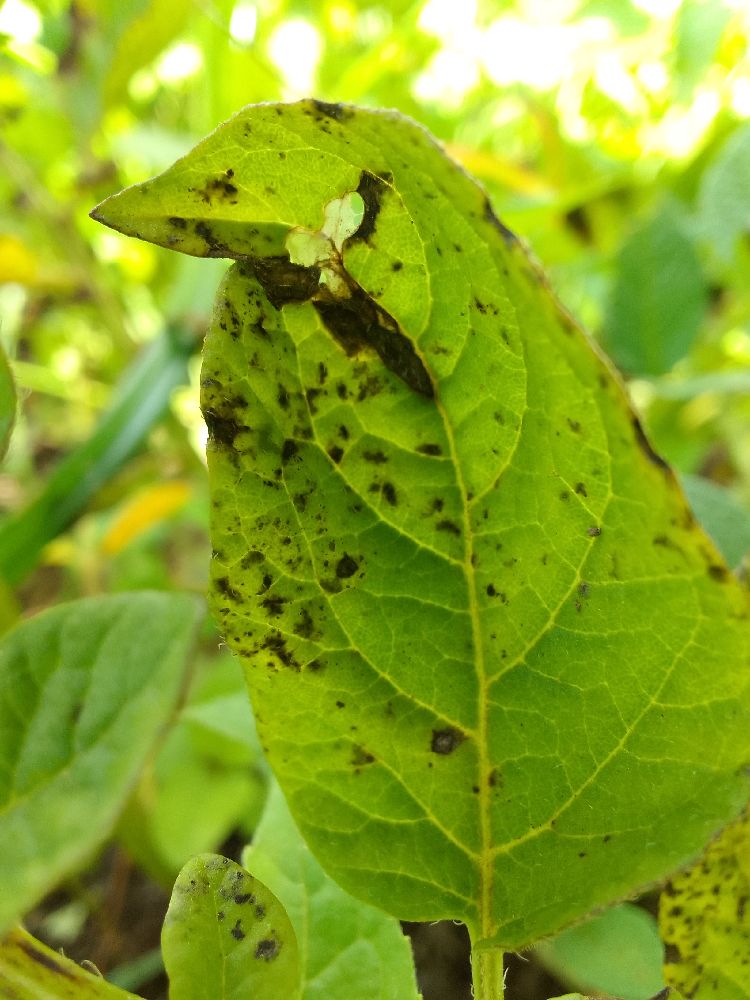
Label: Early blight